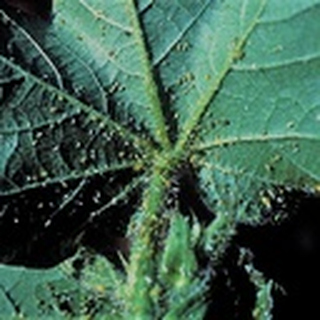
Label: cotton_aphids